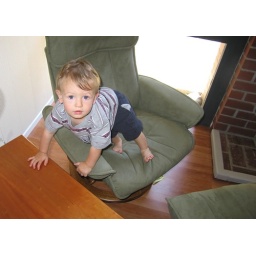
7-17-05, just sitting in the chair for a picture is no longer fun